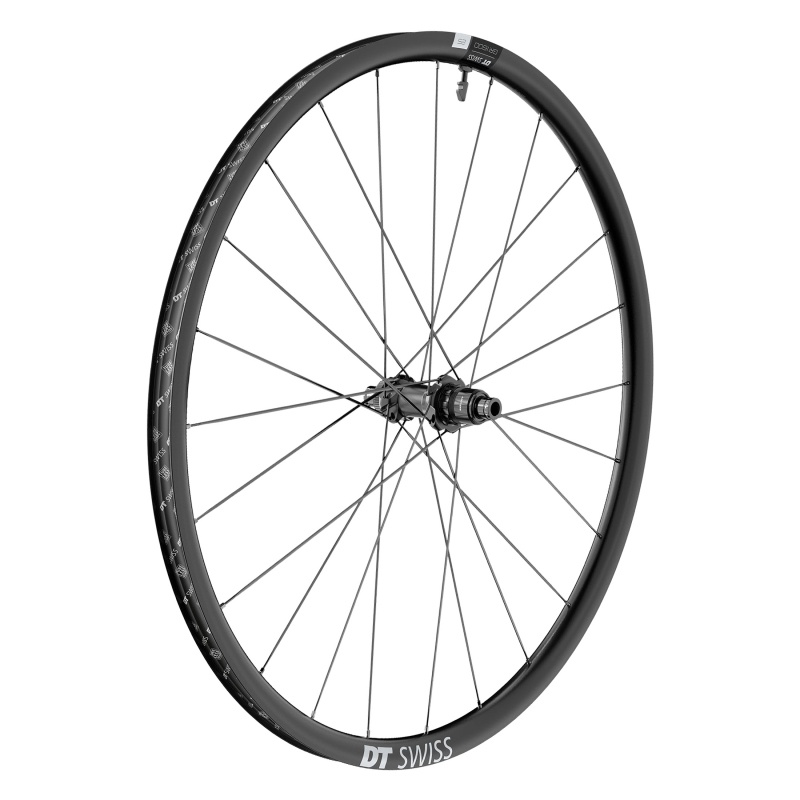
DT Swiss GR 1600 Spline 25 Rear Wheel - 650b 12 x 142mm Center-Lock SRAM XDR BLK
.top{margin-bottom:30px;}.top li{margin-left:5%;margin-right:5%;margin-top:10px;line-height:120%;list-style-position:outside;} DT Swiss GR 1600 Spline 25 Rear Wheel - 650b 12 x 142mm Center-Lock SRAM XDR Black. Are you already planning your next bikepacking trip? The GR 1600 wheels are made for gravel adventures and all those unique experiences one can find far away from the tarmac and the rest of the road cycling community. A super durable aluminum wheel made of reliable components that supports you for endless miles of troublefree riding pleasure. Ready to explore the world? With the GR 1600 you definitely are. 350 based Spline hub table{border-collapse:collapse;width:100%;}td{text-align: left;padding: 8px;font-weight:350;}tr:nth-child(even){background-color:#f2f2f2}th{background-color:#eb212e;color:white;text-align:left;padding:8px;}.desc ul{font-size:24px;font-weight:600;margin-left:-25px;padding-top:35px;border-top:3px solid #f0f0f0;}.desc li{list-style:none;border-bottom:4px solid #eb212e;width:142px;} TECH SPECS Rear Axle 12mm Thru x 142mm Cassette Body Type SRAM XDR Wheel Size 650b Defined Color Black ISO Diameter 584 / 650b / 27.5" Tire Type Tubeless Ready Clincher Hub/Brake Compatibility Center-Lock Disc Valve Presta
Brand: DT Swiss
Category: Sporting Goods > Outdoor Recreation > Cycling > Bicycle Parts > Bicycle Wheels > Bicycle Rear Wheels